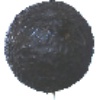
Label: Avocado ripe 1